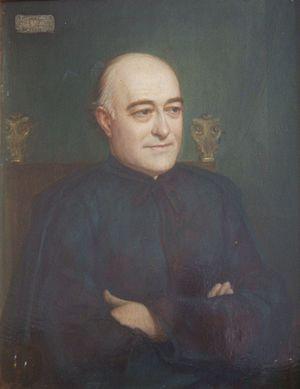
L'historien, archéologue et académicien français Louis Duchesne (1843-1922), huile sur bois du comte Napoleone Parisani, daté MCM, collection Marie-Anne Miniac, Rennes, France.
Napoleone Parisani est un peintre italien de la fin du XIXᵉ et du début du XXᵉ siècle, qui eut son heure de gloire sur la scène artistique romaine dans les deux dernières décennies du XIXᵉ siècle.